Je suis Charlie

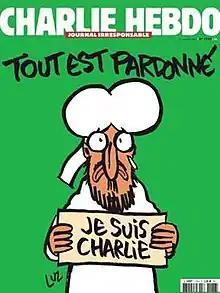
The front cover of edition of 14 January 2015, with a cartoon in the same style as 3 November 2011 cover, uses the phrase ""Je suis Charlie"".

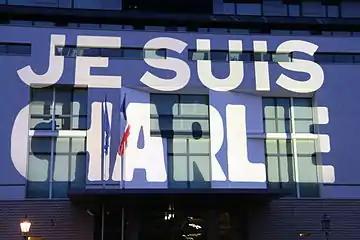
Slogan projected on the French embassy in Berlin

The slogan was first used on Twitter. The website of "Charlie Hebdo" went offline shortly after the shooting and when it became live again, it bore the legend "Je suis Charlie" on a black background, a PDF containing translations in seven languages was added shortly thereafter. The statement was used as the hashtag #jesuischarlie and #iamcharlie on Twitter, as computer printed or hand-made placards and stickers, and displayed on mobile phones at vigils, and on many websites, particularly media sites.